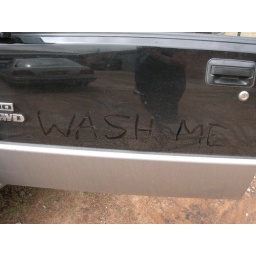
in the car door